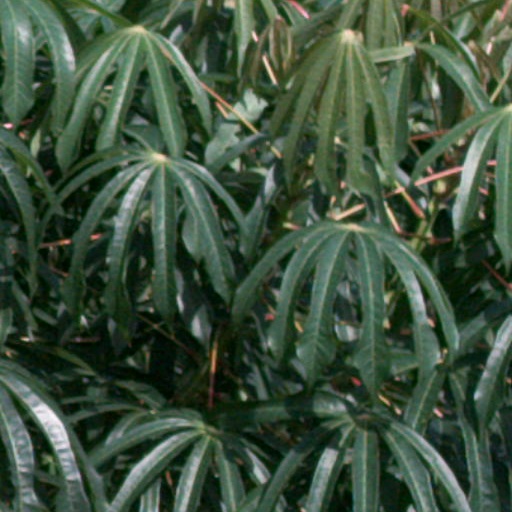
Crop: cassava